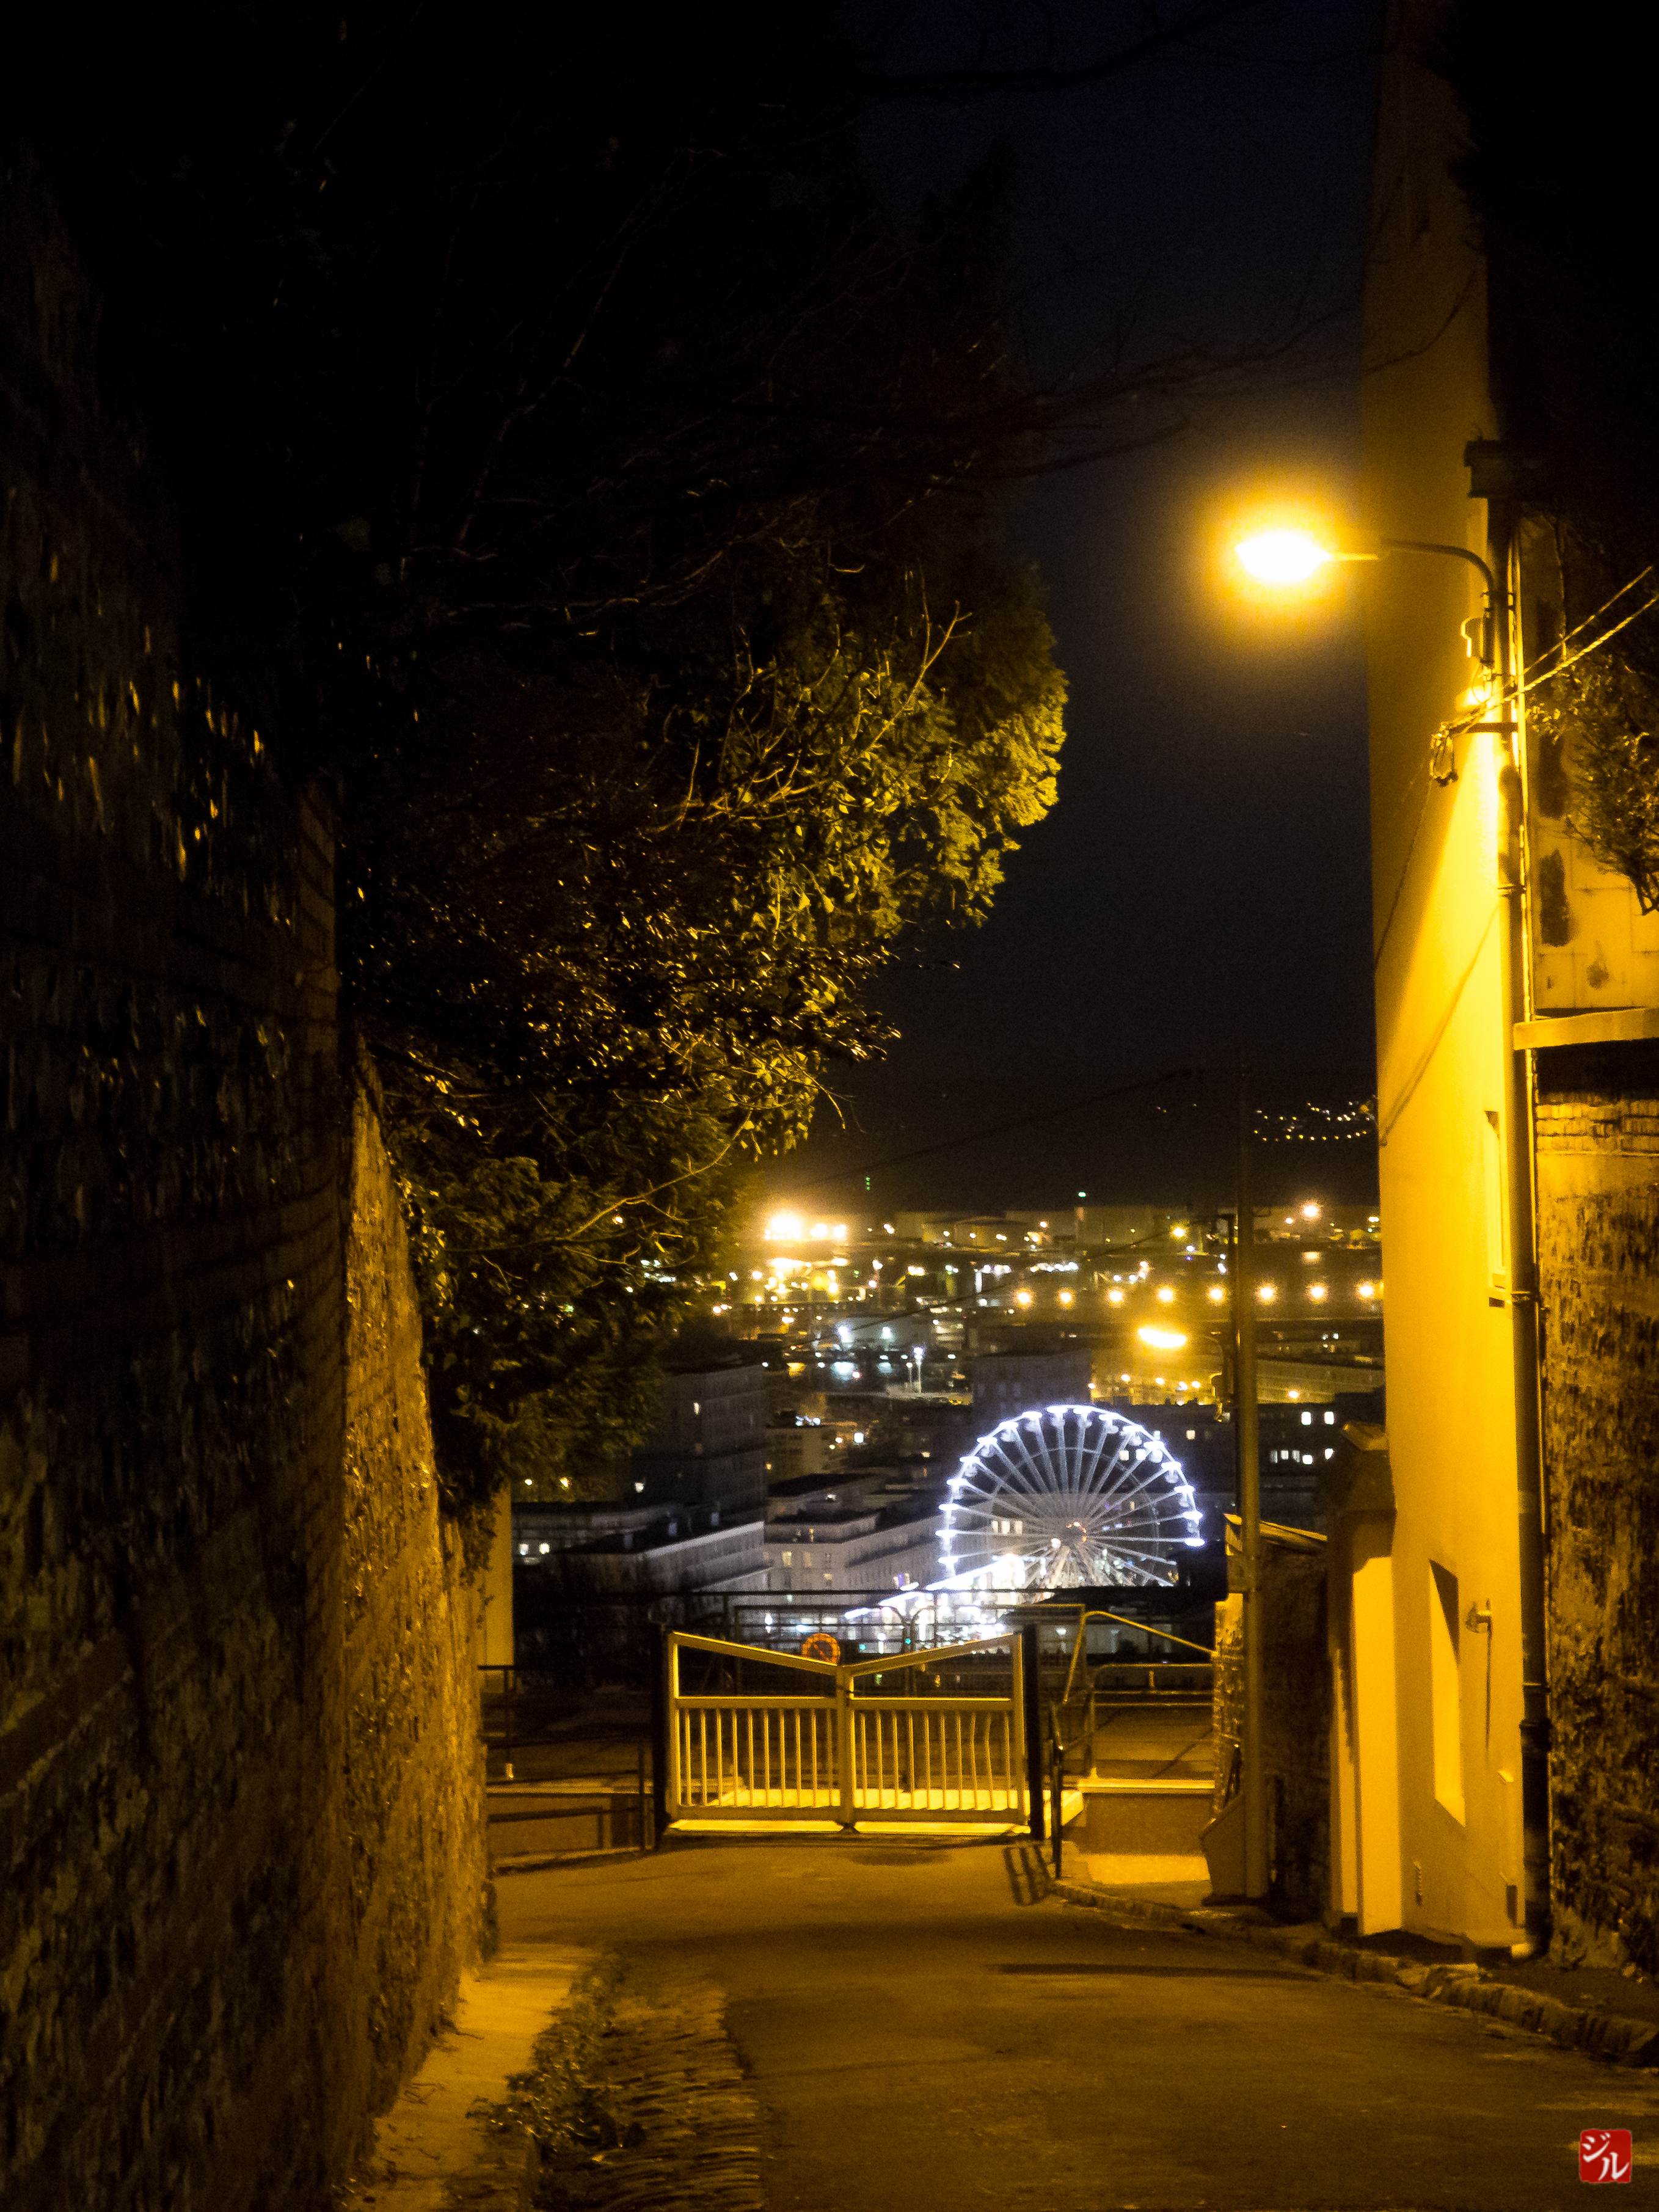
light, night, sunlight, morning, cityscape, dusk, evening, reflection, darkness, street light, lighting, urban area